Ron Kind

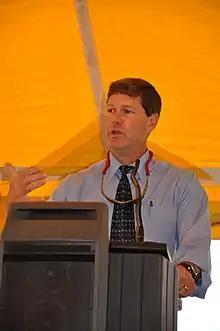
Kind speaks at U.S. Fish and Wildlife Service opening ceremony

In October 2017, Kind announced a plan to protect the Mississippi River. It involved "four main parts: creating jobs by supporting recreation, tourism and navigation; maintaining railroad safety; supporting the Mississippi River Restoration Program; and promoting the 'Conservation on the Farm' bill".